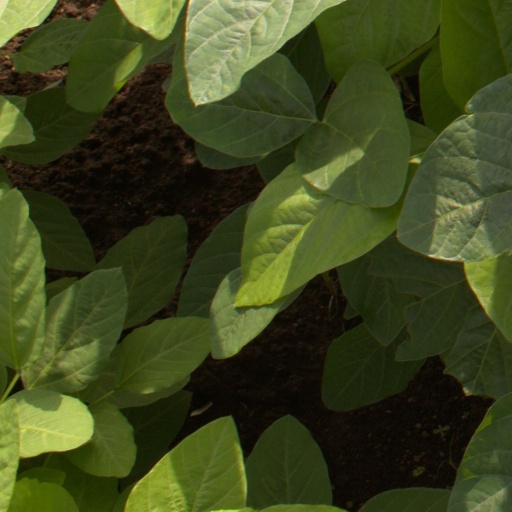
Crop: soybean